Nippon Kempo

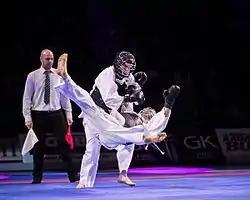
Demonstration of Nippon Kempo in France.

Nippon Kempo was one of the first modern martial arts to establish the form of free fighting and being practised in protective gear. A Nippon Kempo match is not referred to as Kumite, but "bōgu renshū" (防具練習, eng. "Armor Practice", used by Kenpo-kai.) Sora ran is used for semi-contact bouts and sō ran is used for shadowboxing type of practice.